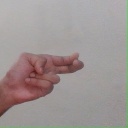
अक्षर: ह